Racing flags

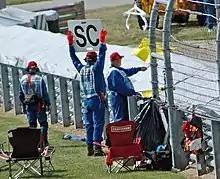
A yellow flag with SC (safety car) sign is shown during the 2006 United States Grand Prix

When the safety car is on the circuit, all flag points will display a "safety car board" (a large white board with "SC" in large black lettering). When flag points are under radio control, this will happen immediately, otherwise, the board is displayed when the safety car comes round for the first time. This is accompanied by a waved yellow flag. Standard yellow flag conditions apply to the whole circuit; notably, overtaking is completely forbidden. When the safety car comes in and the race resumes, a green flag is displayed at the start line, and subsequently at all flag points around the circuit for one lap. Overtaking is not allowed until the cars have passed the start/finish line.